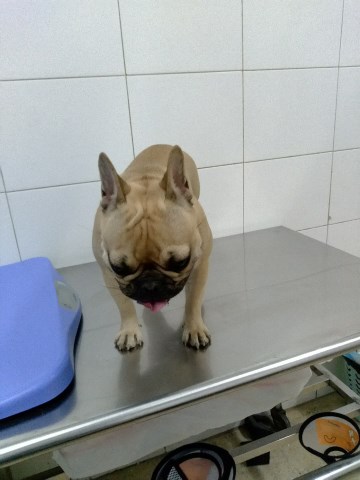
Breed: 1121-n000002-French_bulldog